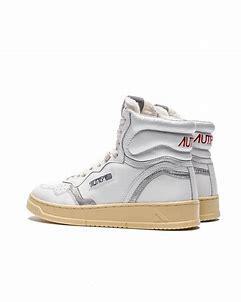
Brand: Autry
Model: Action Shoes Autry Action Autry 01